ASCOD 2

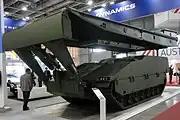
ASCOD 2 Cobra

GDELS SBS presented this variant at Eurosatory 2018. It is an ASCOD 2 with a gross weight of equipped with the turret Hitfact 120mm from Leonardo. The turret is armed with a smoothbore tank gun of 120mm L/45 by Leonardo, a 7.62×51mm NATO coaxial machine gun, a 7.62×51mm NATO pintle-mounted gun, and a remote weapon station on the roof equipped with a 12.7×99mm NATO heavy machine gun. The tank gun is coupled to a fire control system with a laser range finder, enabling precise shooting in movement.